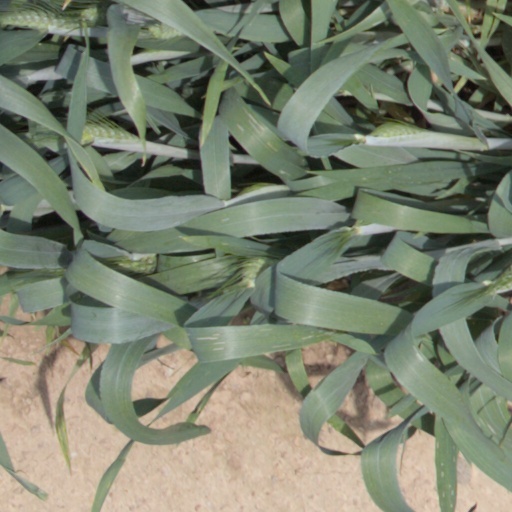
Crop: wheat